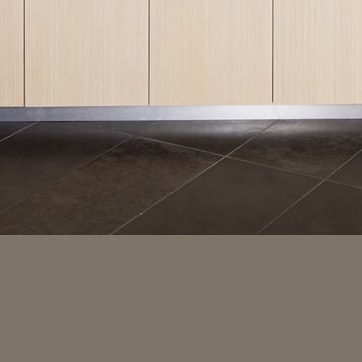
Material: tile